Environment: real
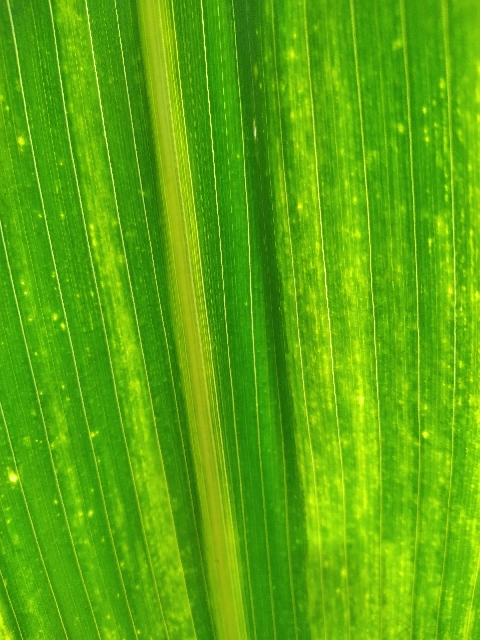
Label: lethal_necrosis